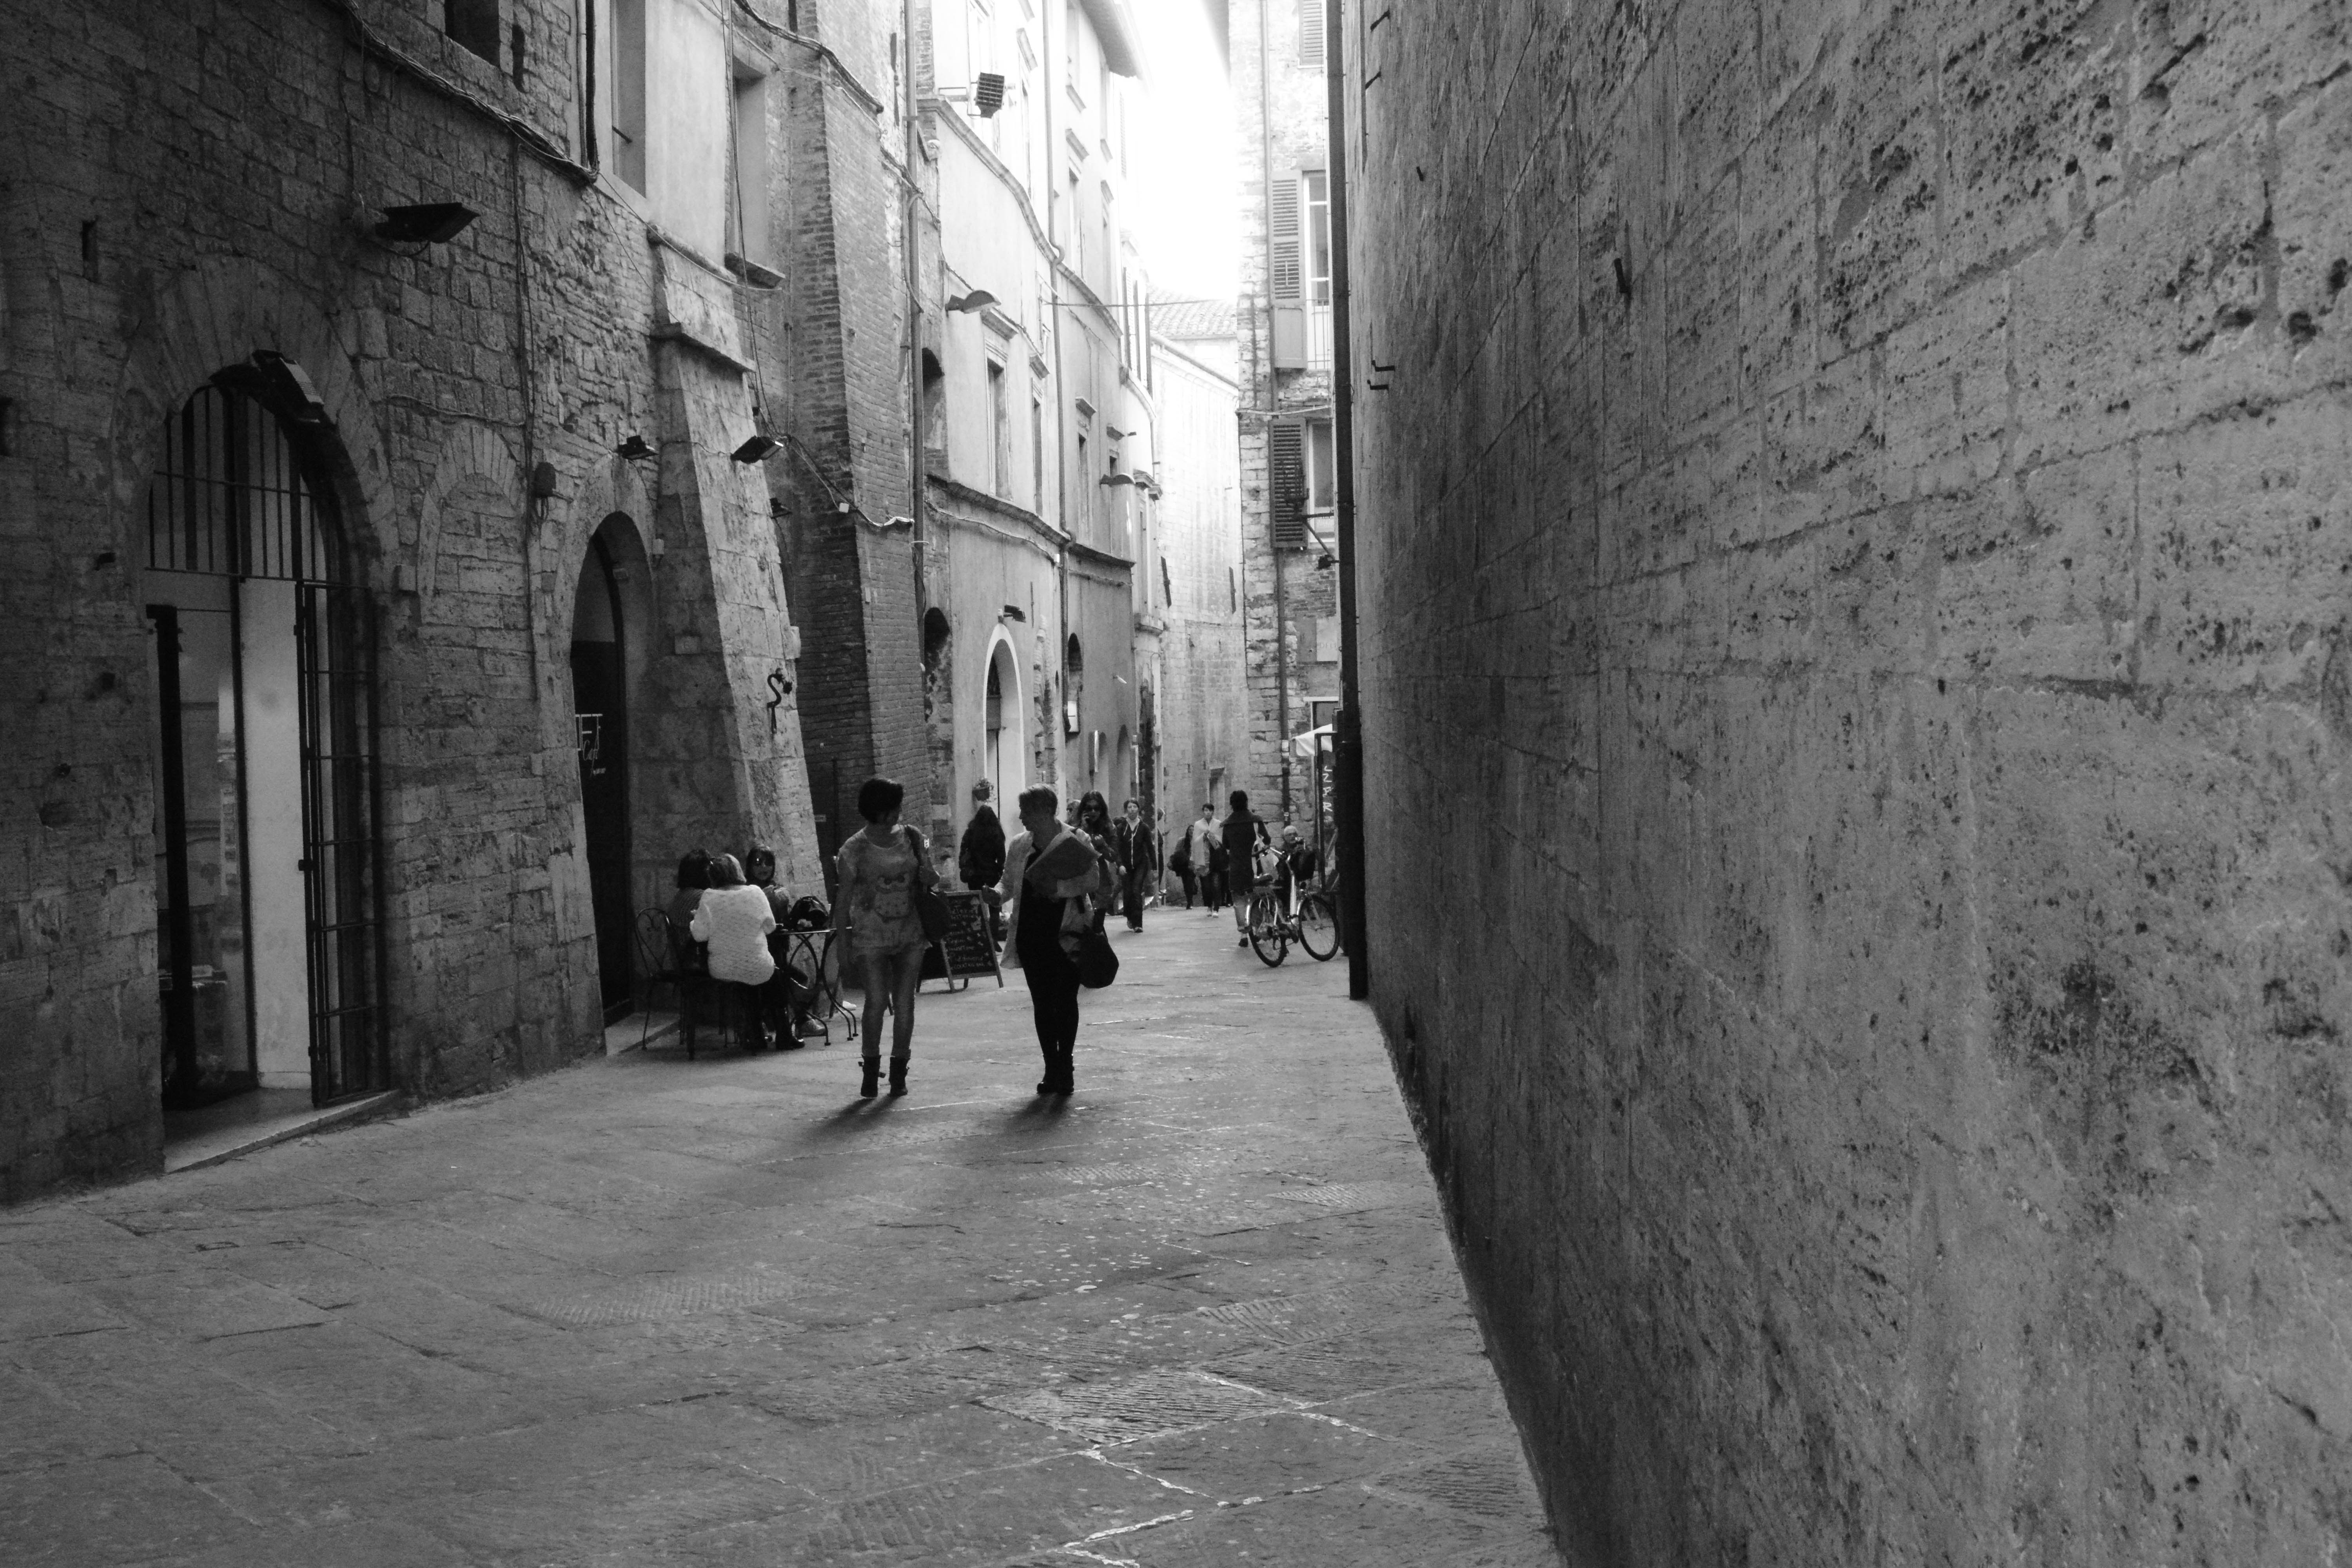
black and white, road, white, street, photography, alley, wall, black, monochrome, lane, temple, infrastructure, photograph, snapshot, urban area, monochrome photography, ancient history